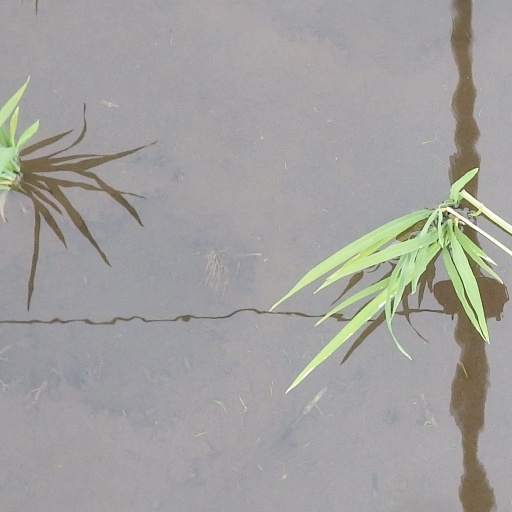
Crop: rice